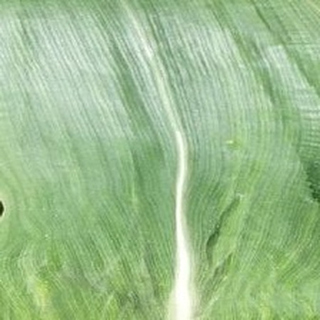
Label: healthy_corn